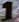
Number: 1